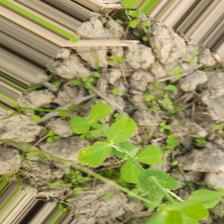
Label: Normal